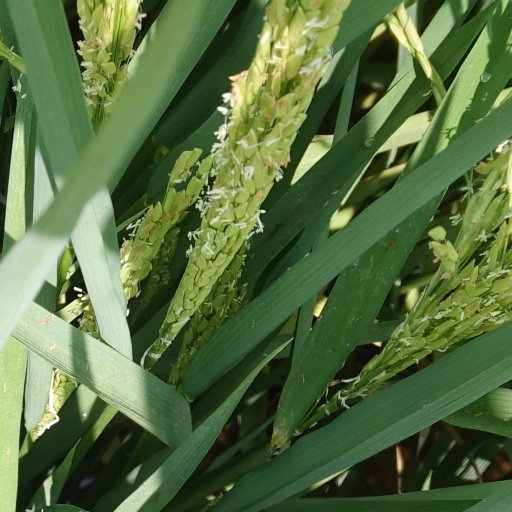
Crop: rice